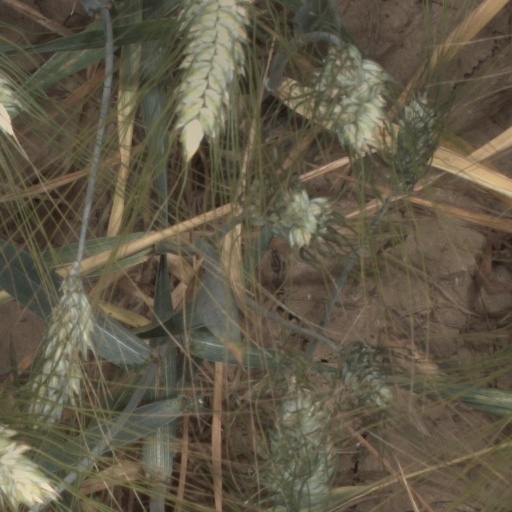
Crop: wheat